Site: brandenburg
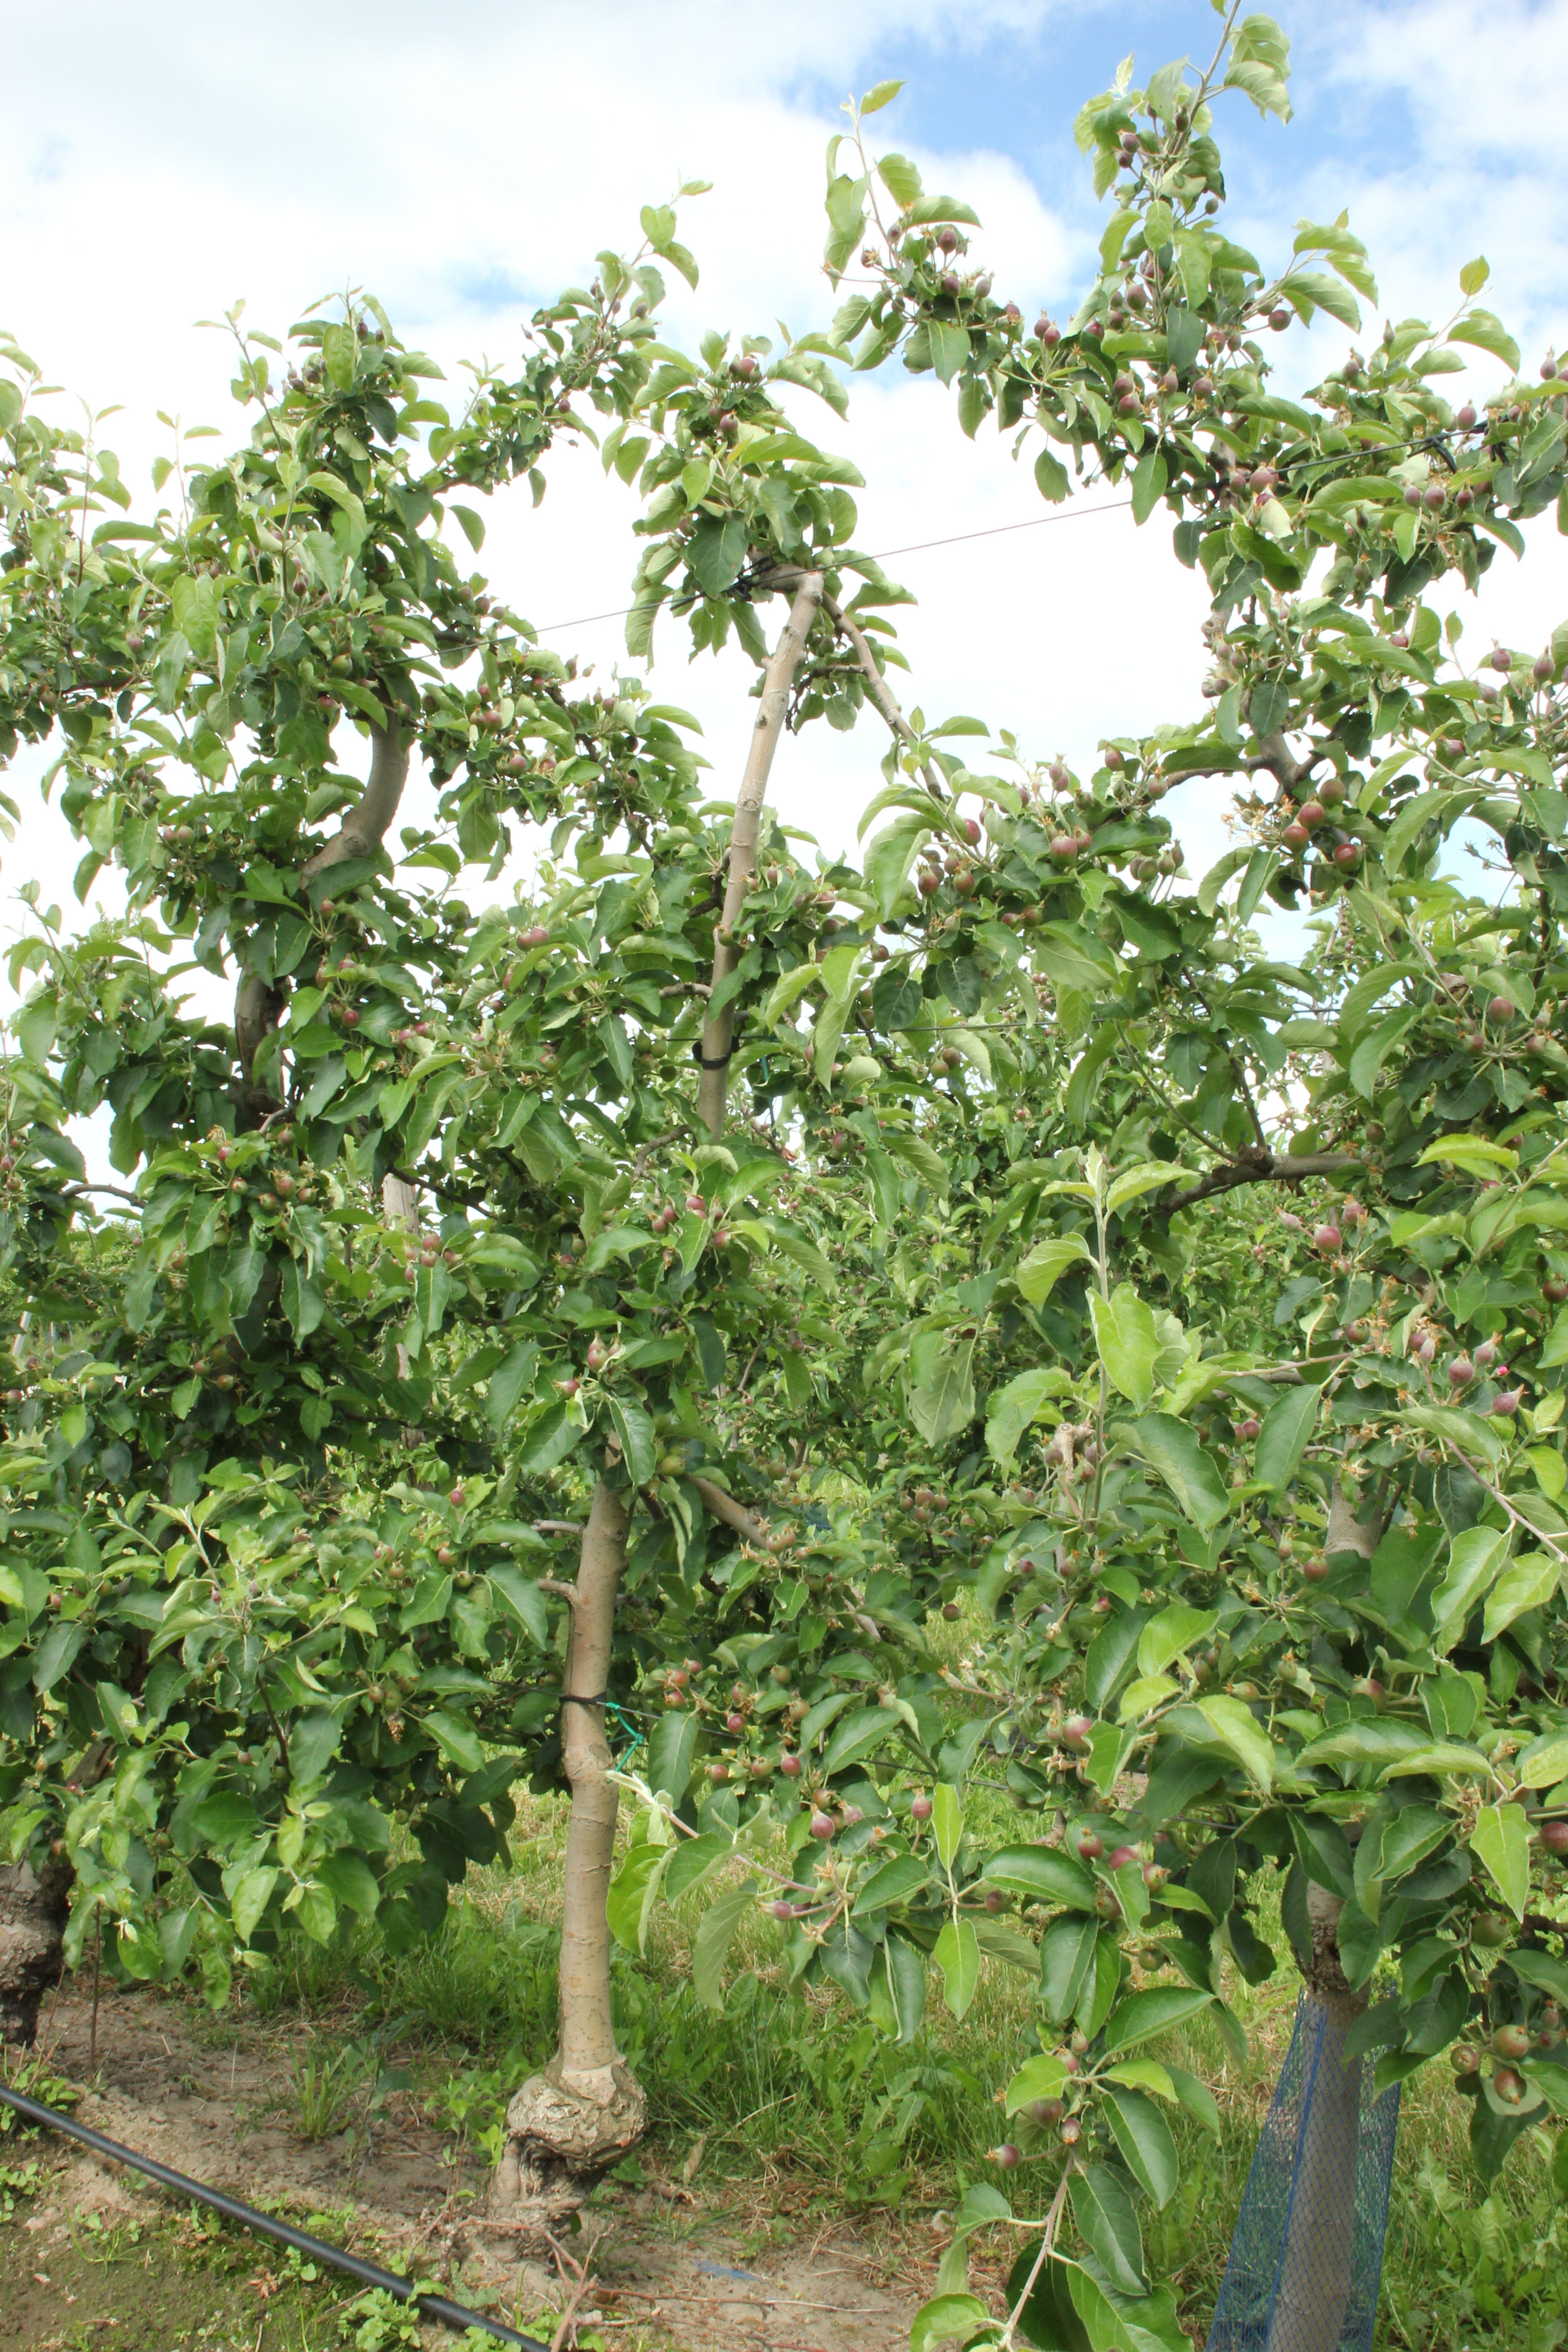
Growth stage (BBCH 72): Development of fruit